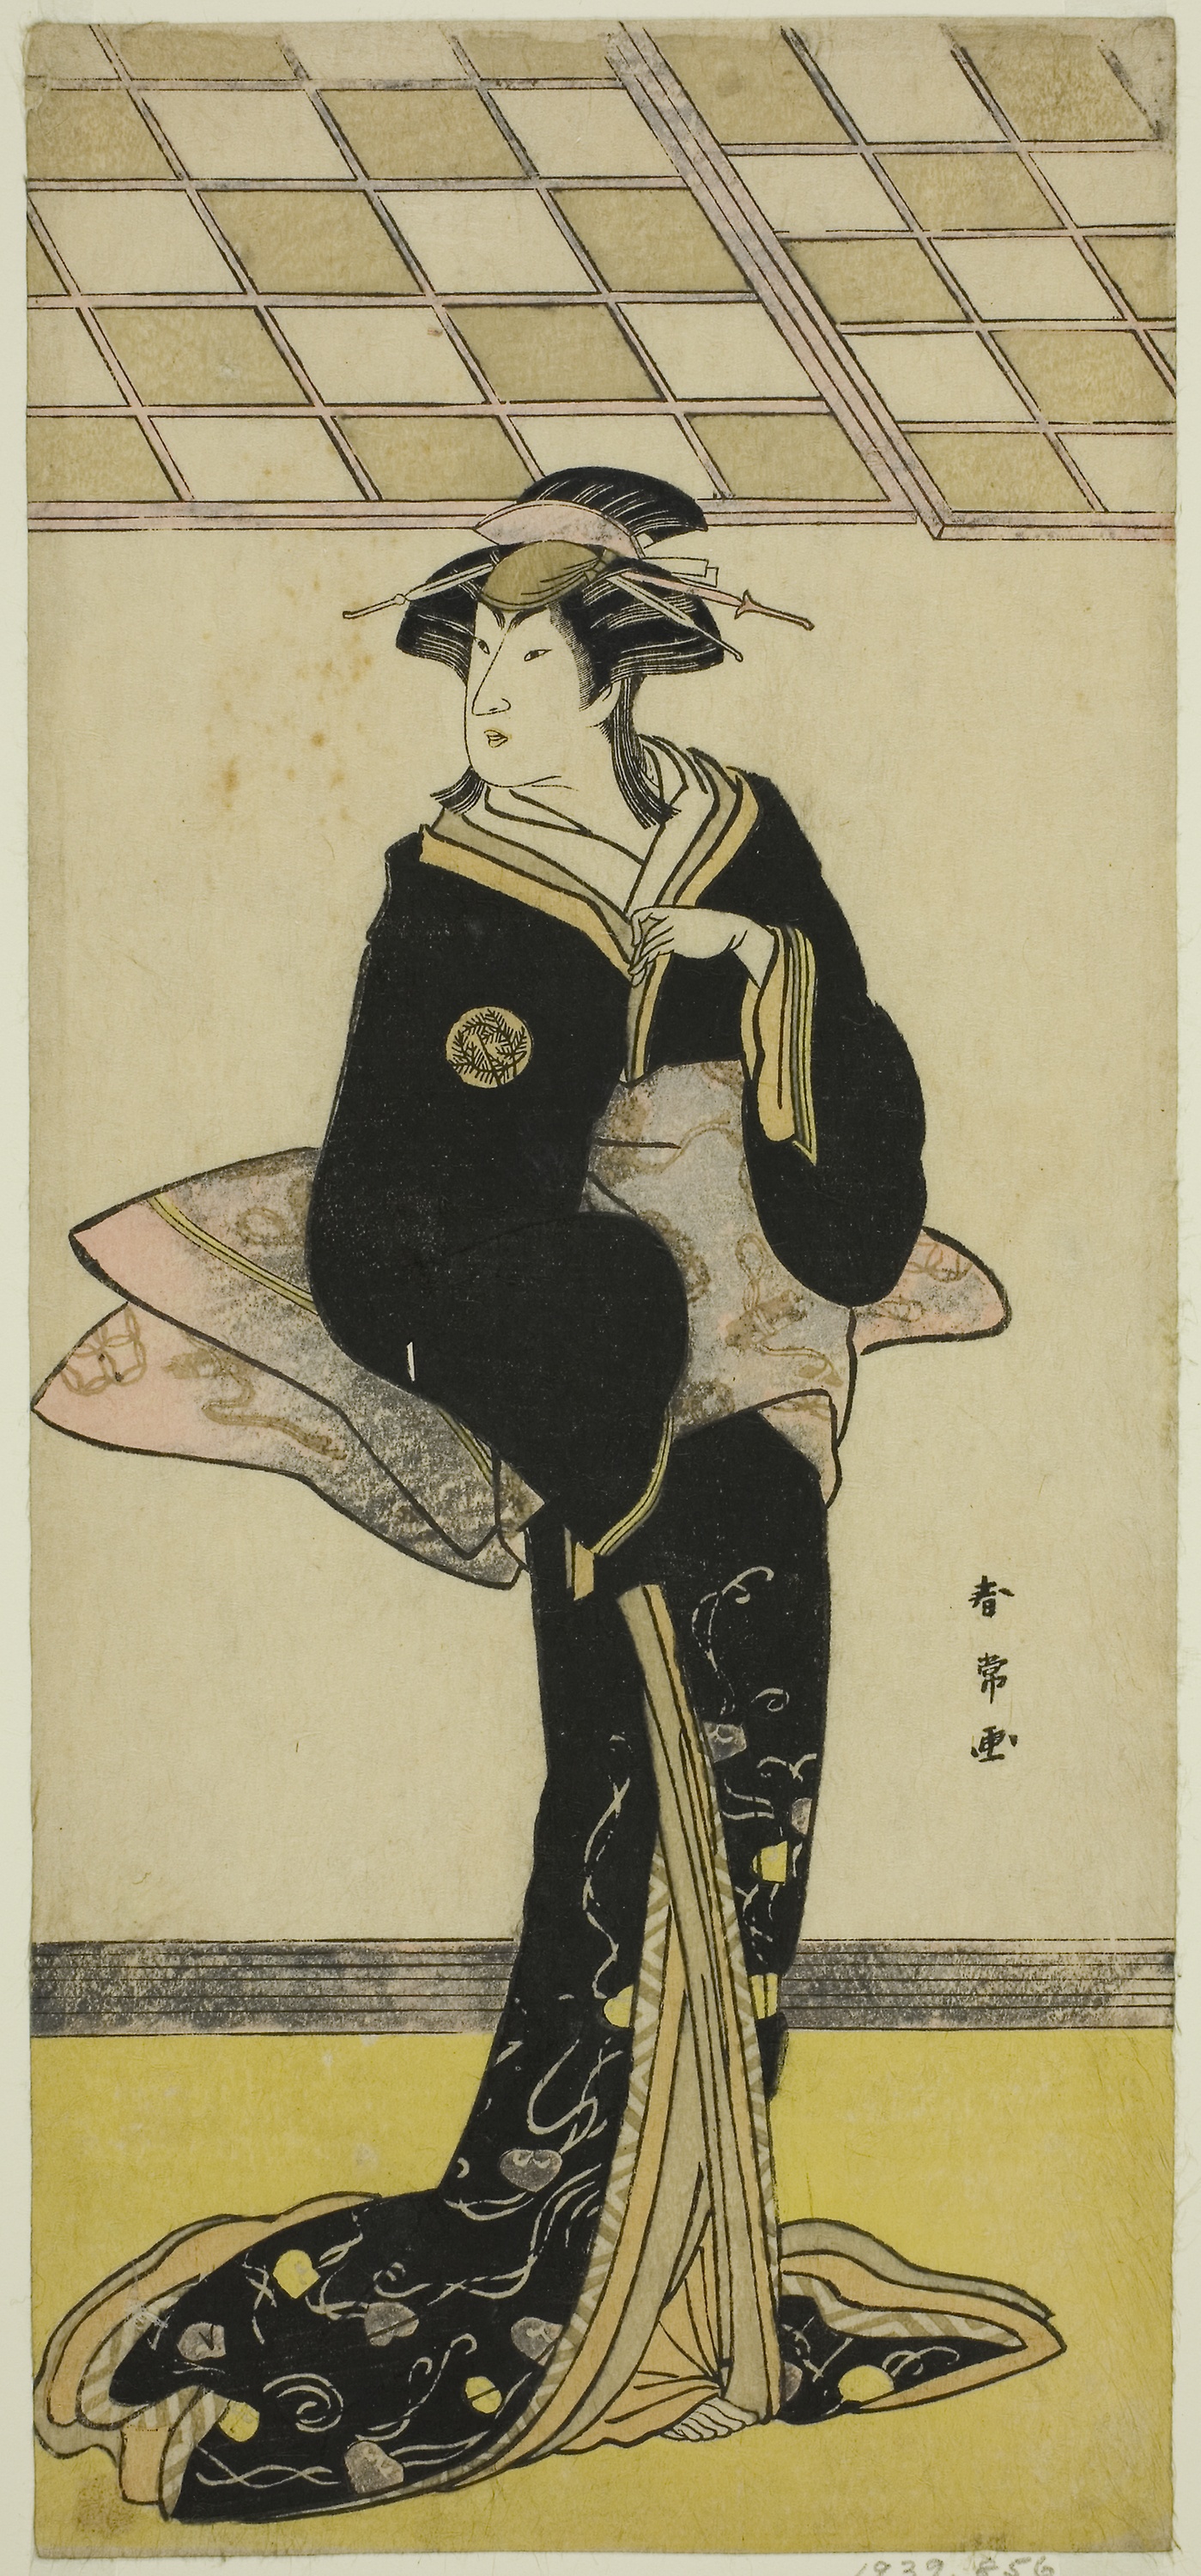
art, illustration, style